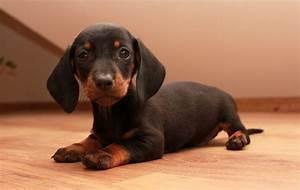
dog